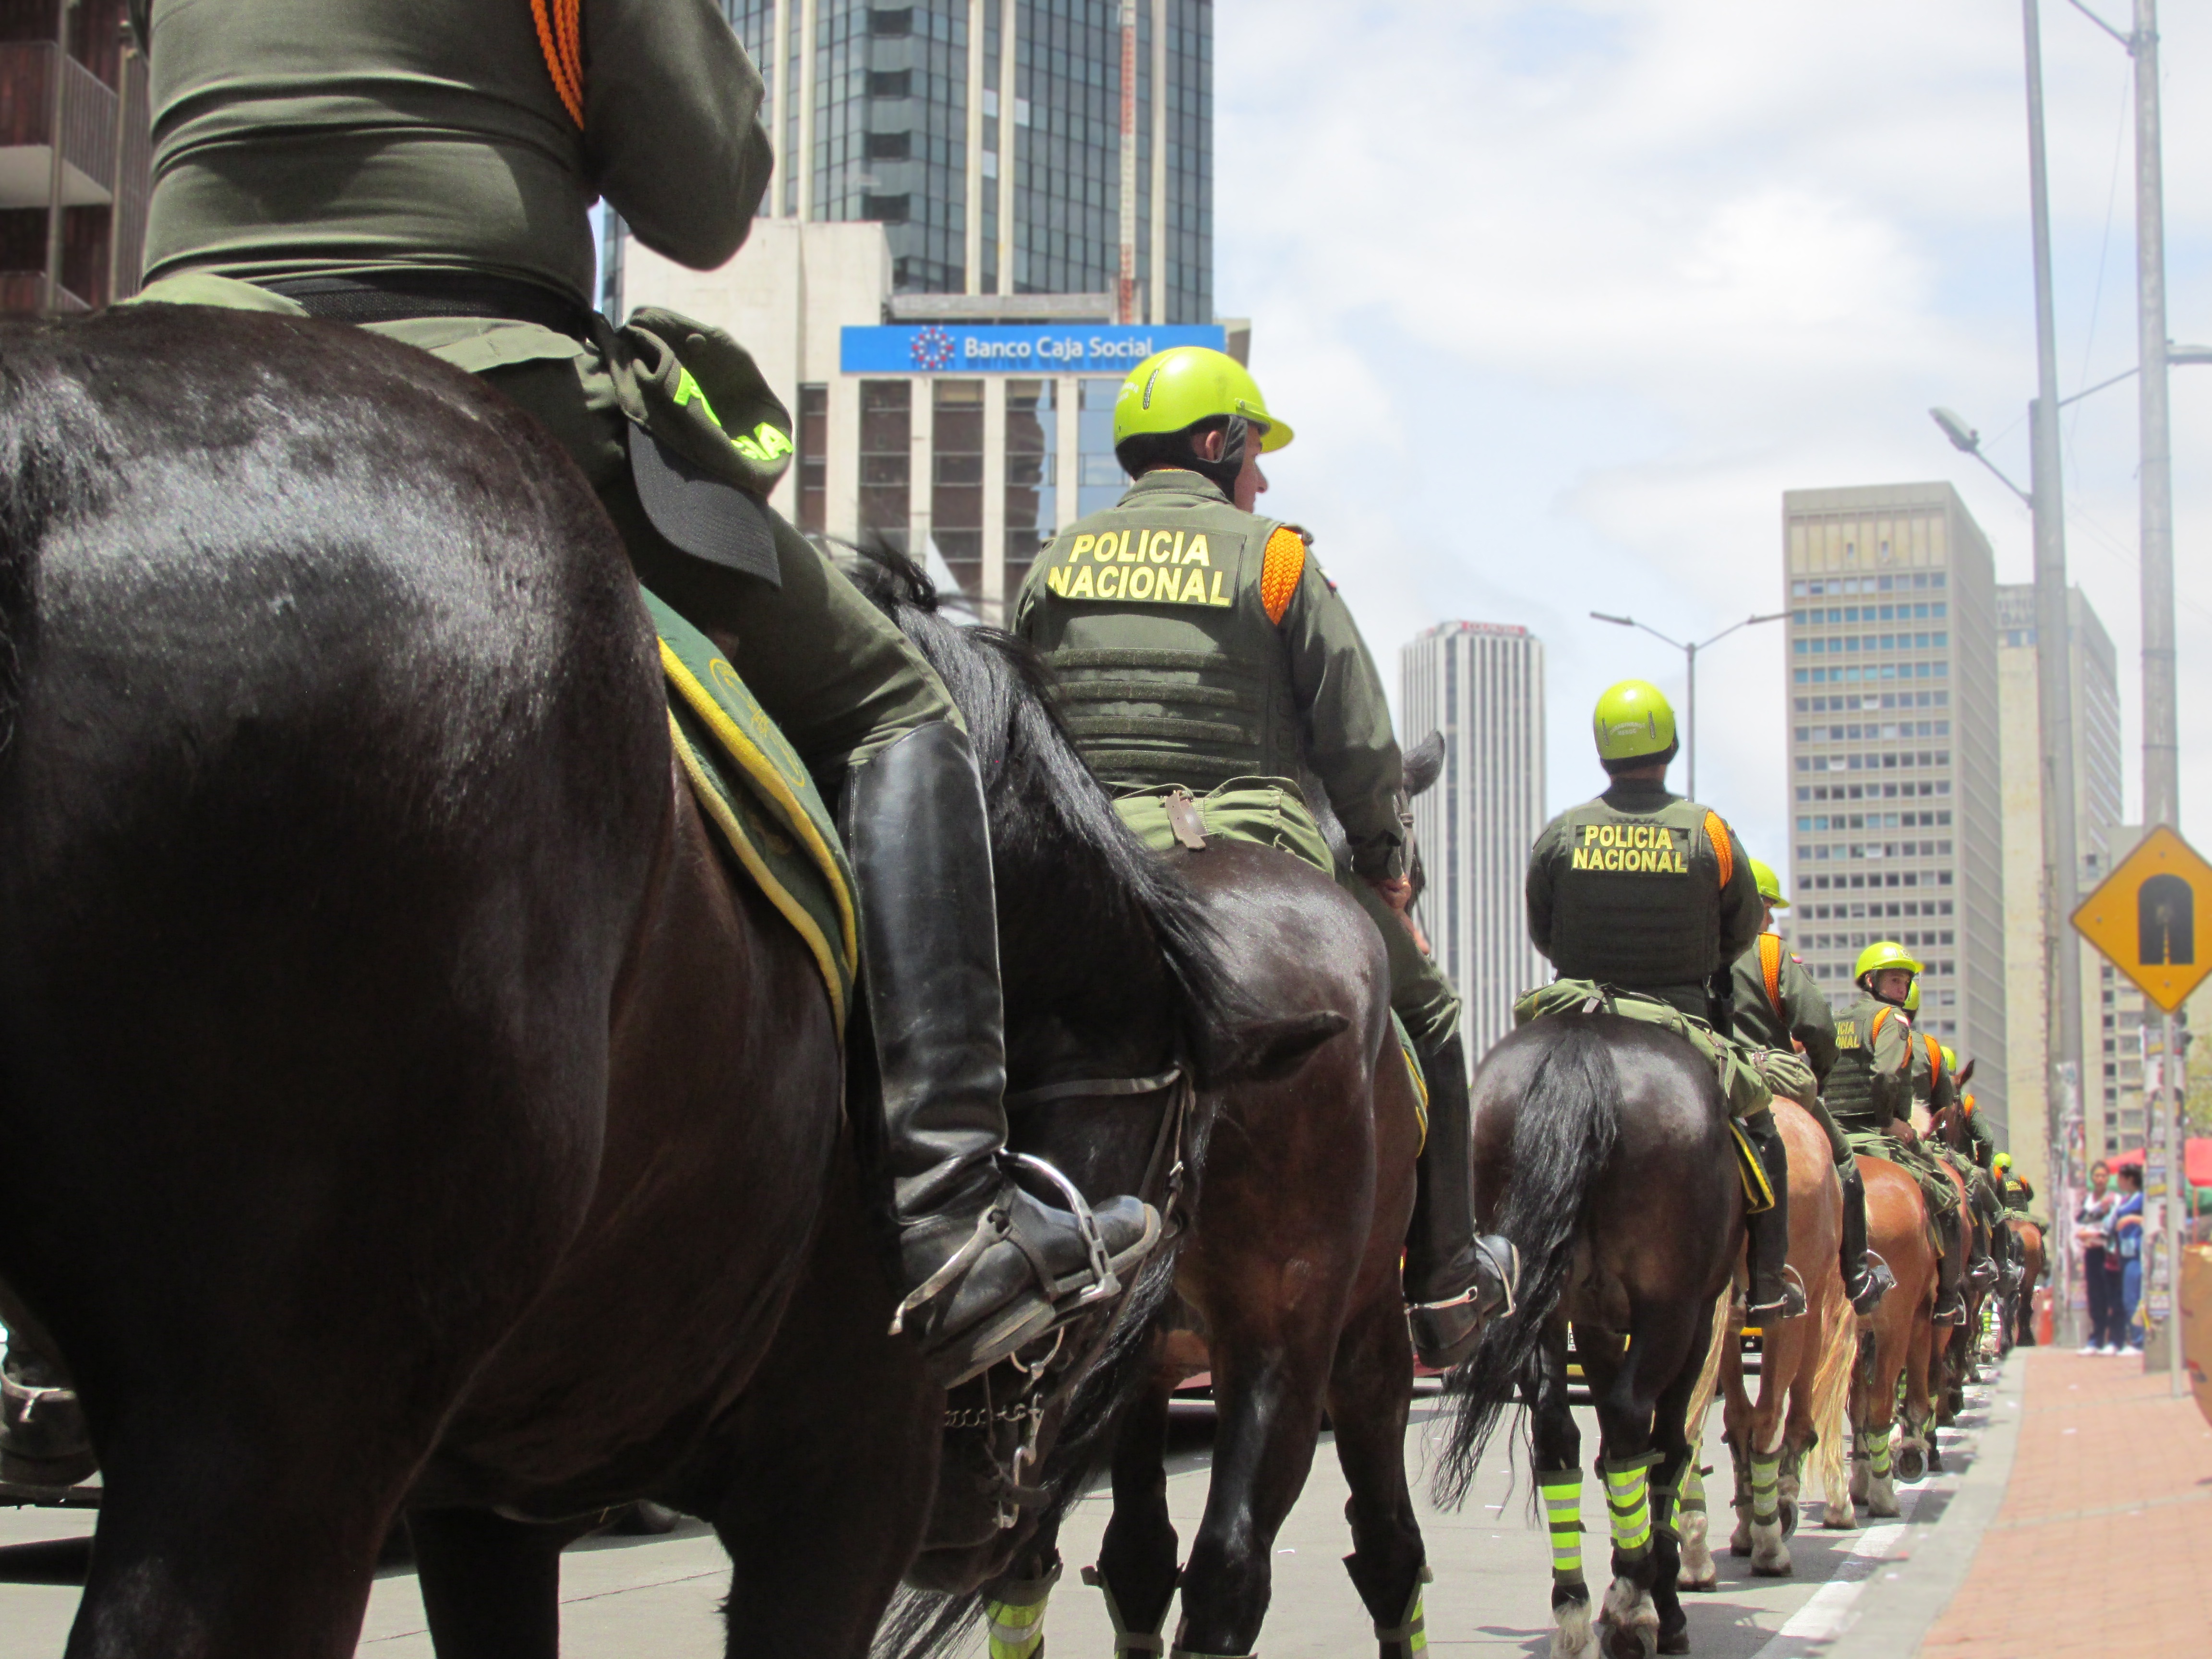
city, ride, festival, racing, police, march, jockey, animal sports, equestrian sport